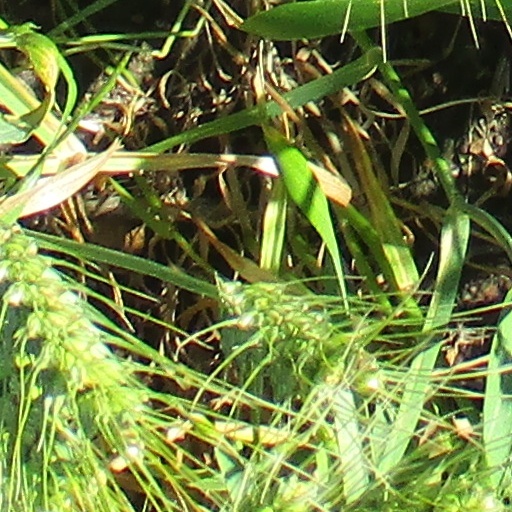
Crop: wheat